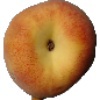
Label: Peach 1